1866 National Union Convention

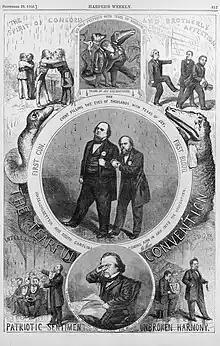
Thomas Nast's rendition of news reports about the convention

The National Union Convention (also known as the Loyalist Convention, the Southern Loyalist Convention, the National Loyalists' Loyal Union Convention, or the Arm-In-Arm Convention) was held on August 14–16, 1866, in Philadelphia, Pennsylvania.